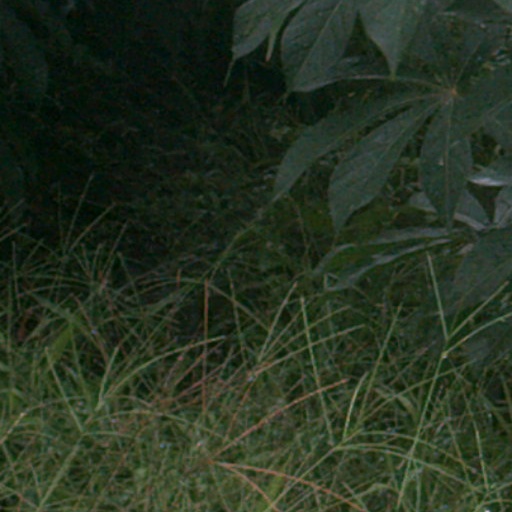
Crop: cassava